Vincenzo Galdi

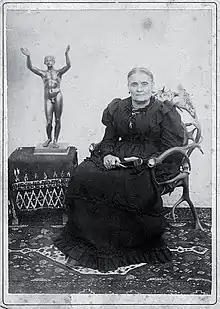
Rosa D'Amore, photographed by Vincenzo Galdi at the end of 19th century

Galdi was born in Naples on 11 October 1871. His father Vincenzo was one of the descendants of an ancient Italian noble house with title of baron, one of whose ancestors was a Norman knight who participated in the liberation of Salerno from the Saracens. He belonged to a branch which in the middle of the eighteenth century had settled in Marigliano and inherited the title of Castelan of Ischia and Procida, as well as Lord of Corleone in Sicily. Elder Vincenzo was a banker and owner of a hat factory. Vincenzo Galdi's mother, Rosa D'Amore, was the sister of the mayor of Marigliano.